Ferrari F12

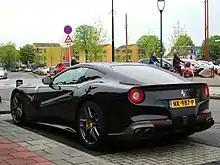
Rear view

The F12berlinetta is built around an aluminium space frame chassis co-developed with Scaglietti. The chassis is made up of 12 different aluminium alloys and improves structural rigidity by 20% over the 599, whilst reducing weight by . The centre of gravity has also been lowered by around . The F12berlinetta's weight distribution is 48% front, 52% rear.